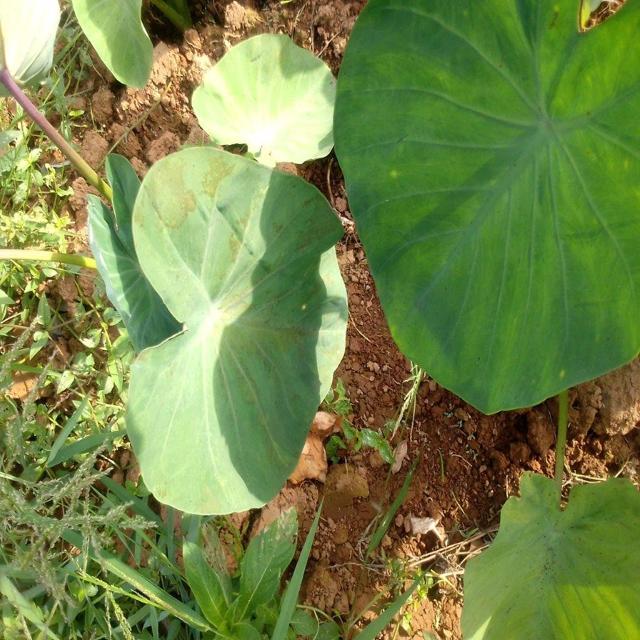
Label: Healthy